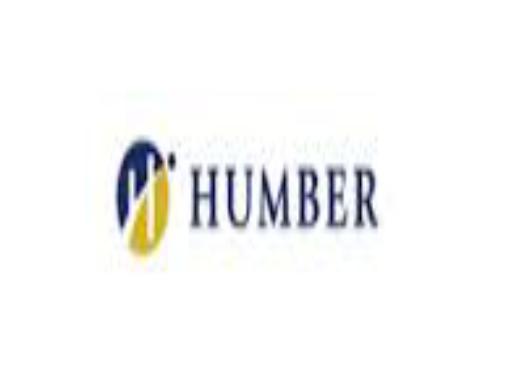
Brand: Humber-1
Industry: Others